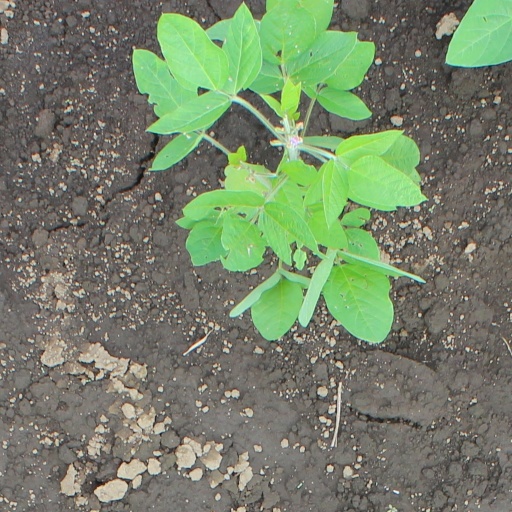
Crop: soybean